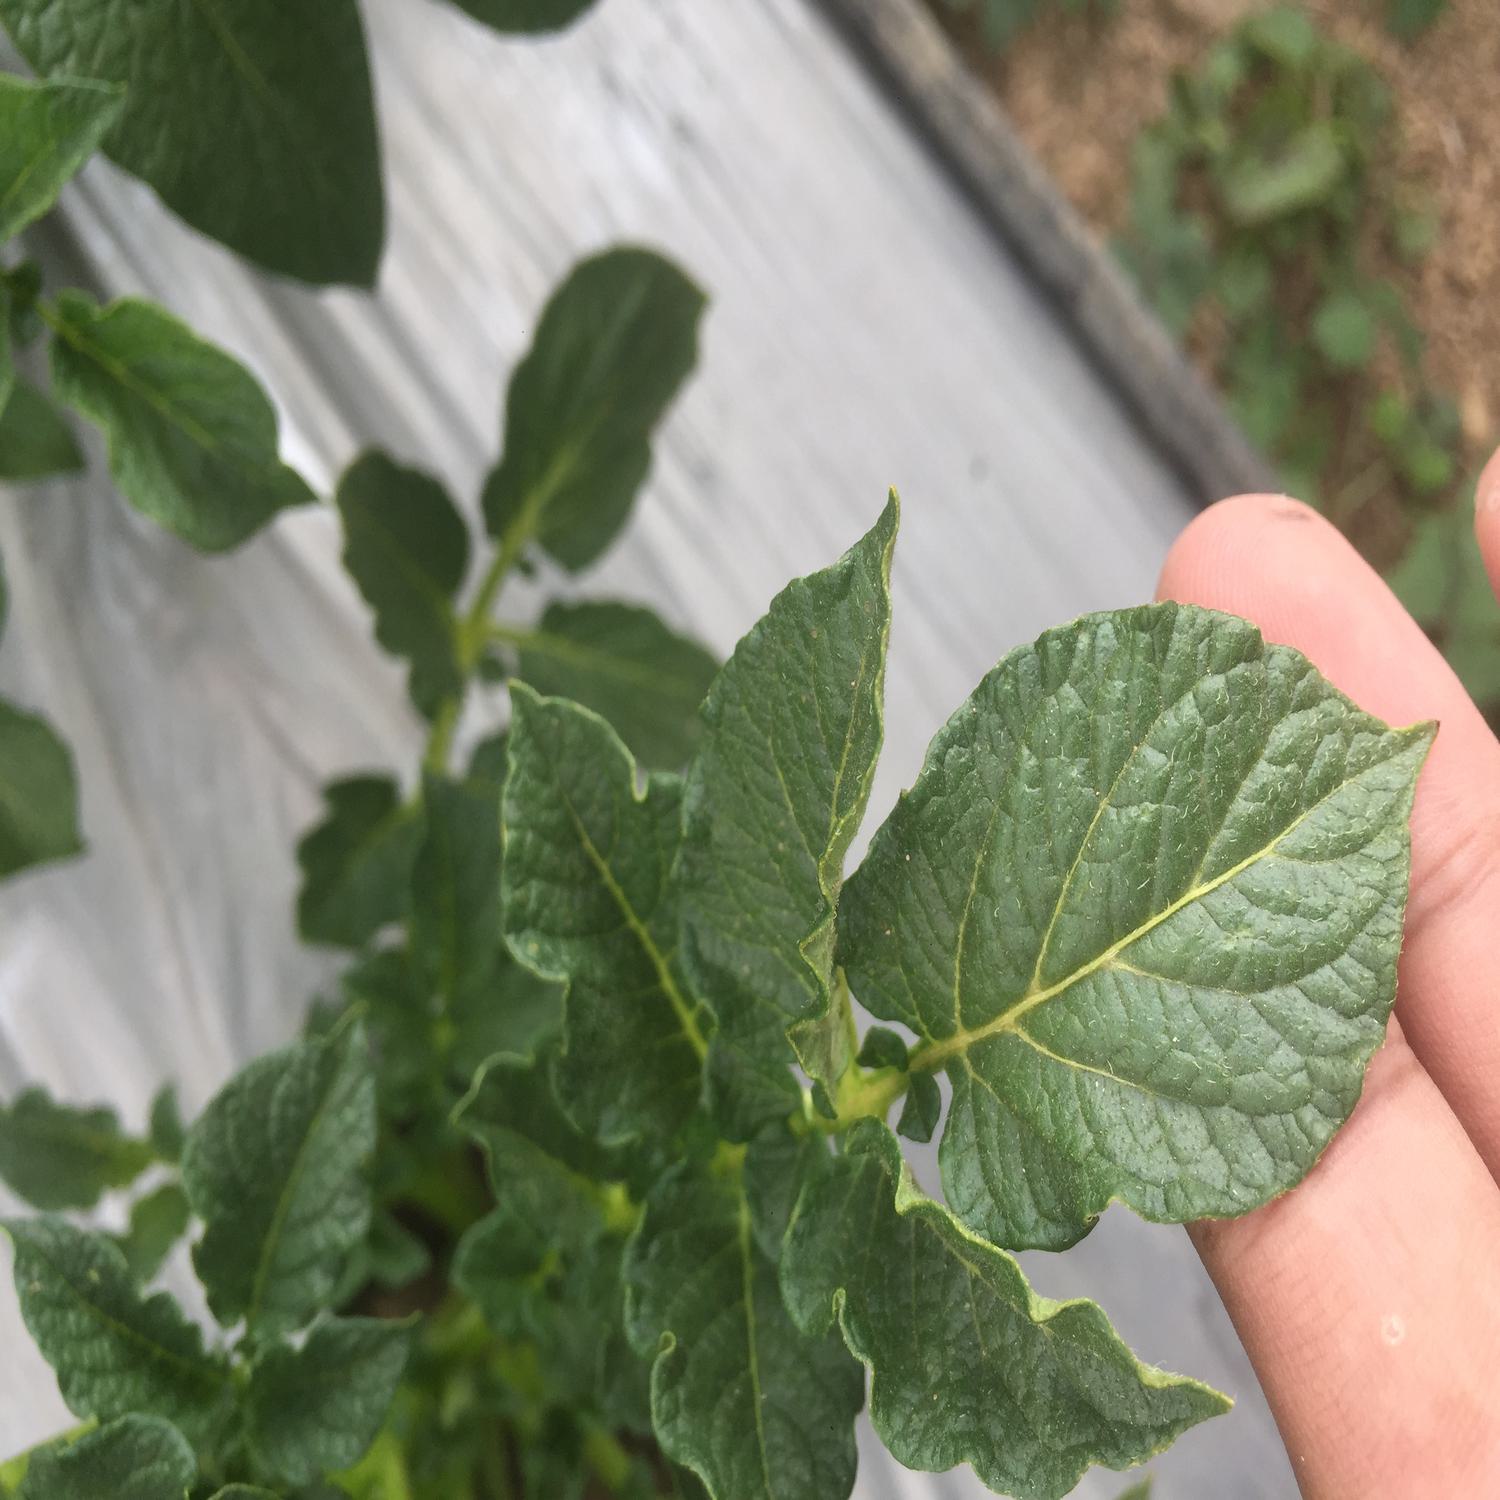
Label: Virus